Anamori-inari Station

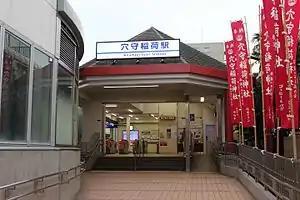
The station entrance in January 2017

is a railway station on the Keikyū Airport Line in Ōta, Tokyo, Japan, operated by the private railway operator Keikyu. Its station number is KK14.